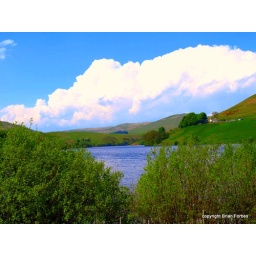
Bright water and sky in a country scene in Glendevon, Perthshire.